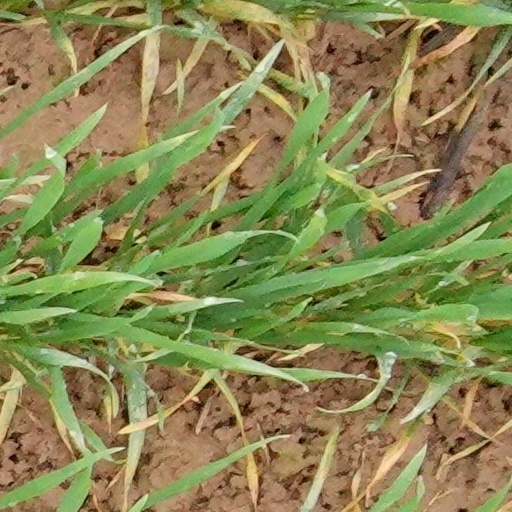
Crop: wheat